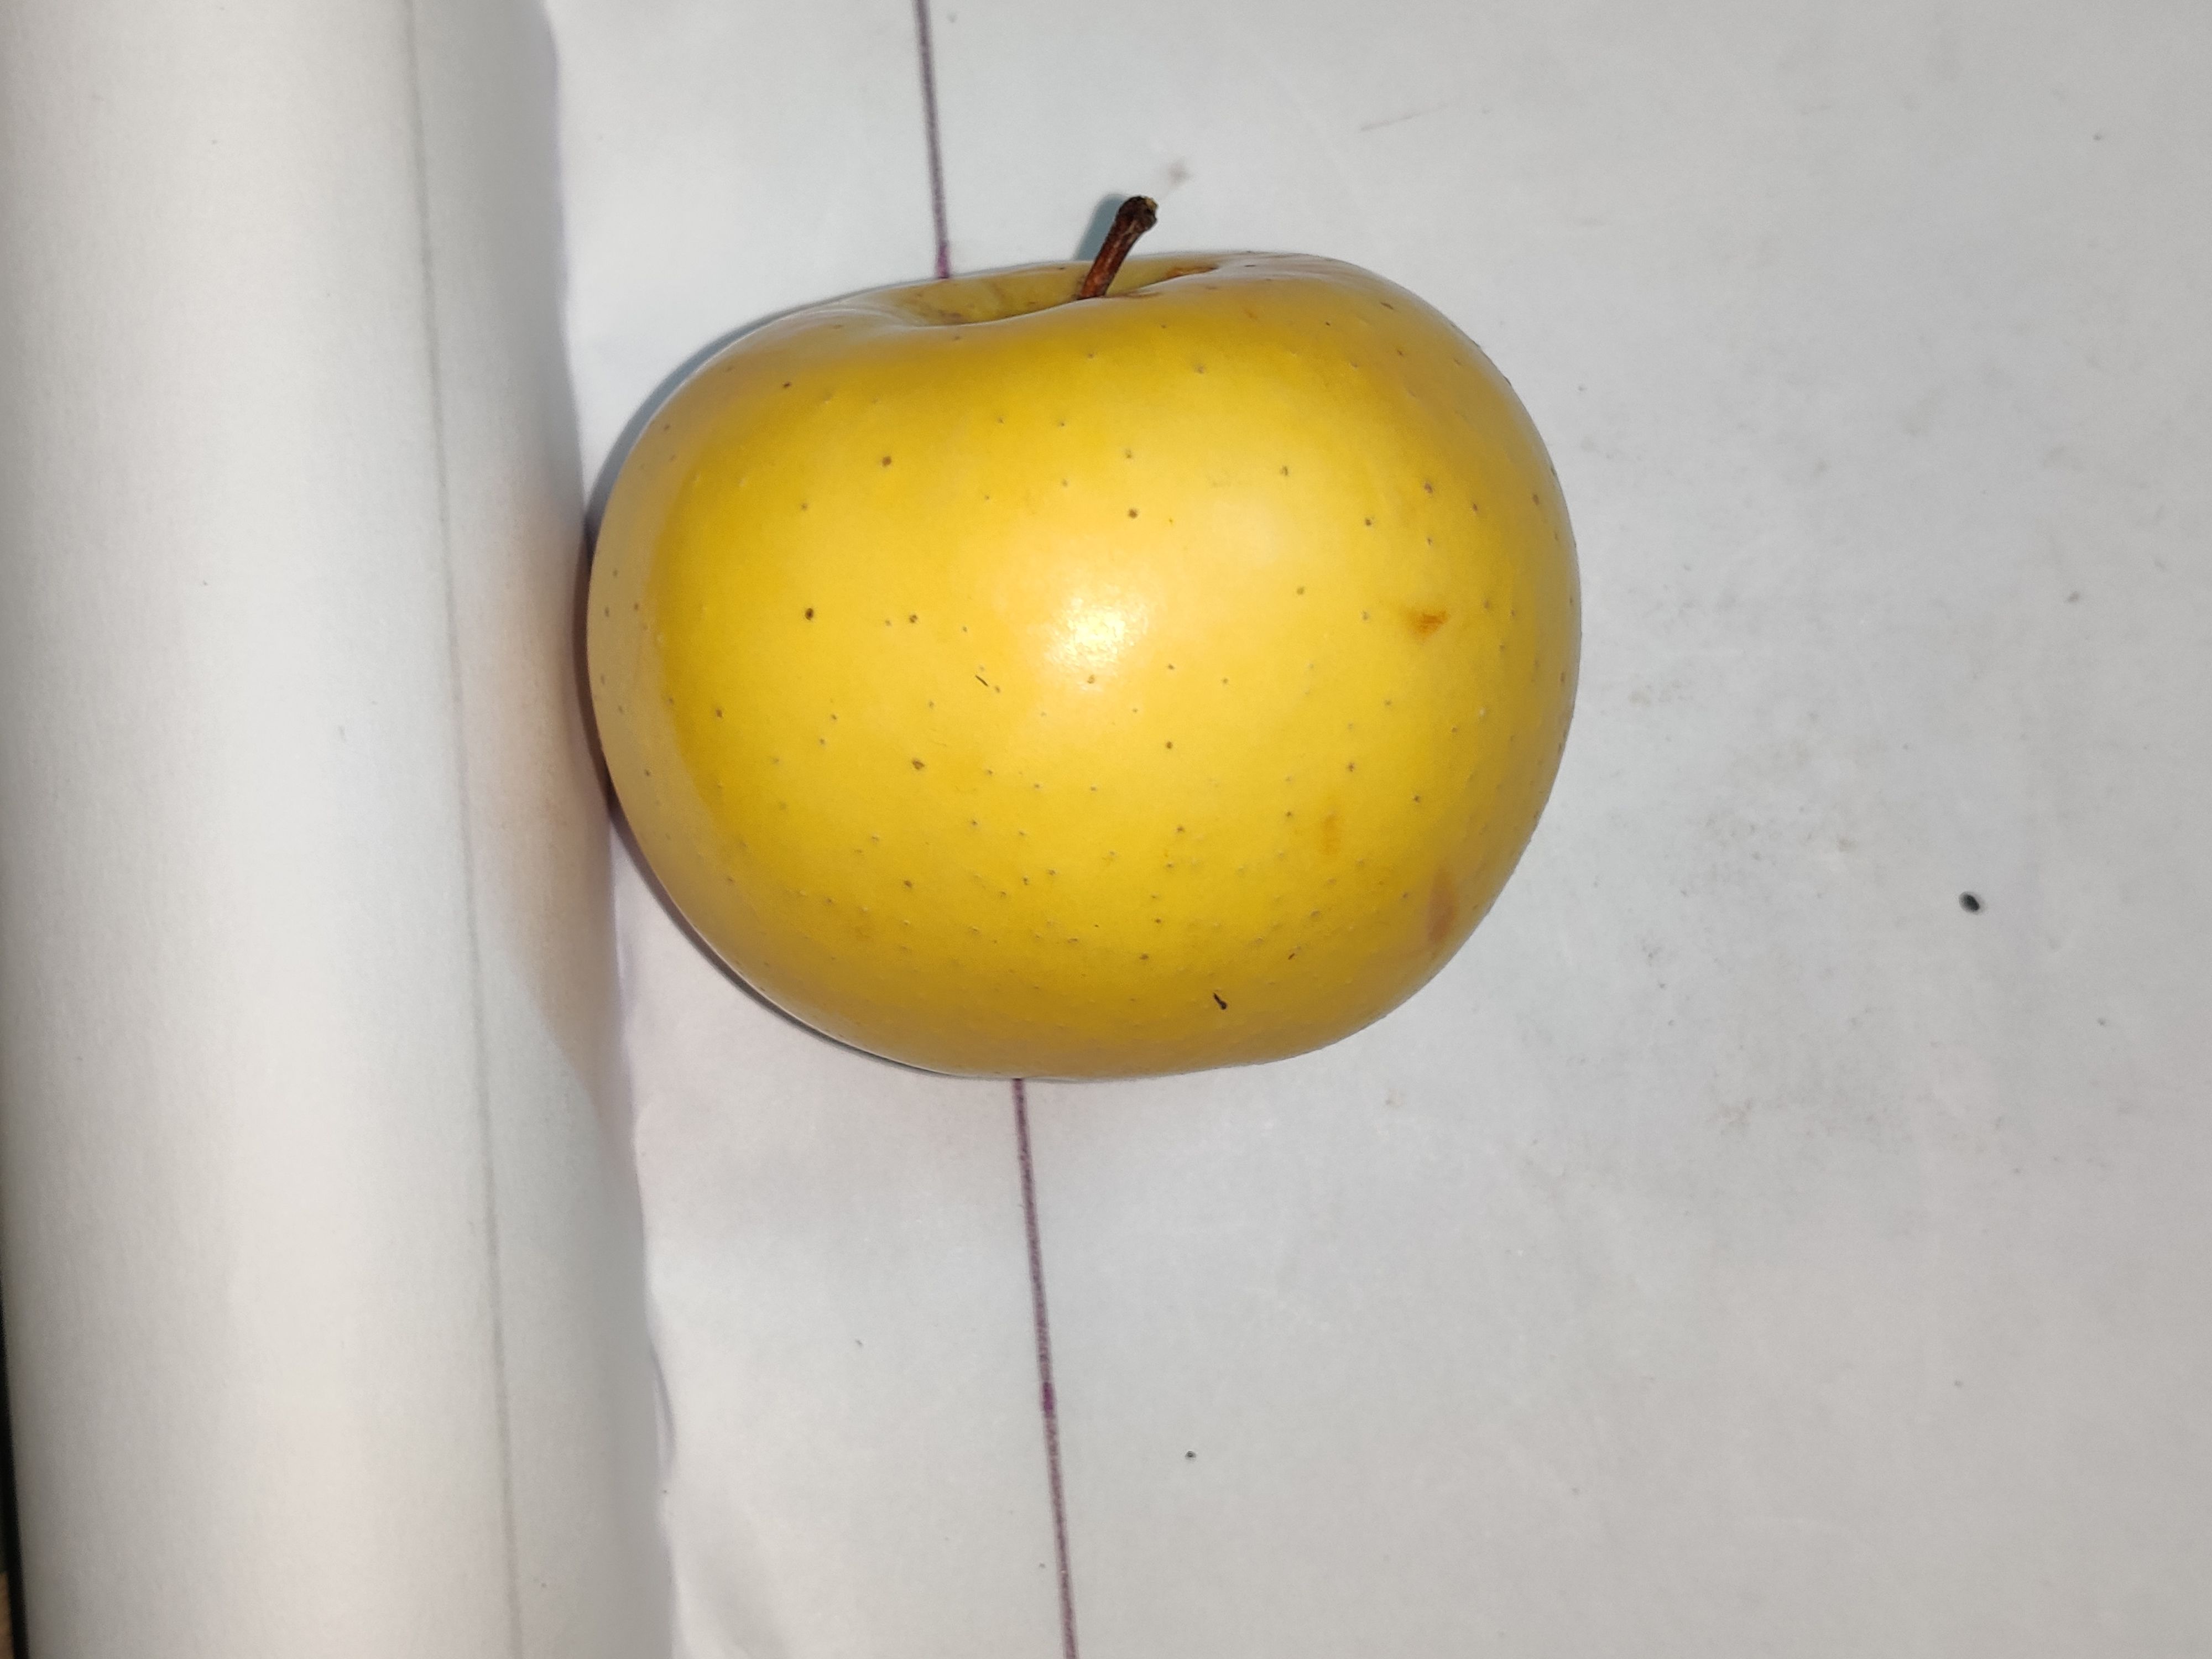
Fruit: apple
Grade: 1st-grade